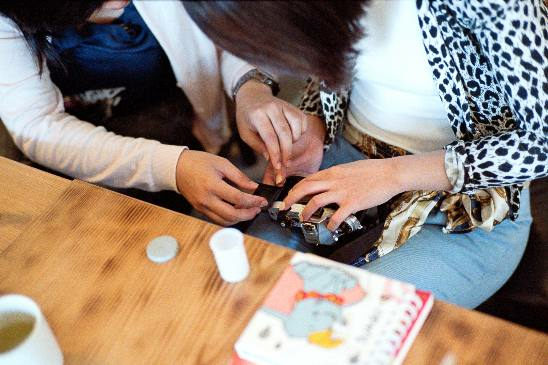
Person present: Yes